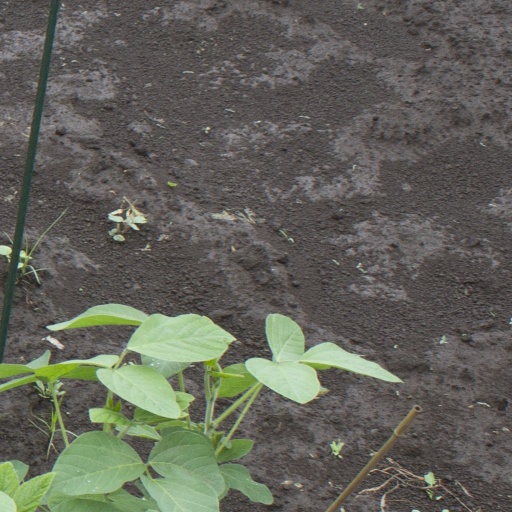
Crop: soybean